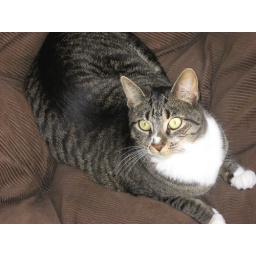
Sitting in the chair on the balcony